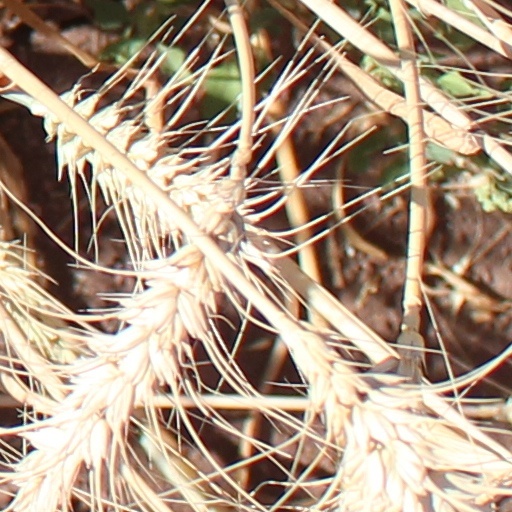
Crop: wheat